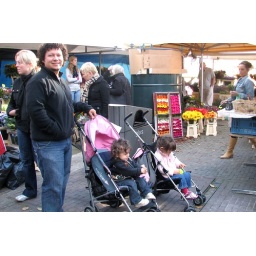
Standing in front of one of the flower market stalls.